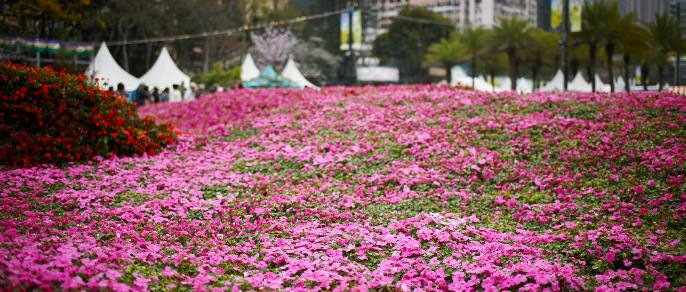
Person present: No